FX Comedy

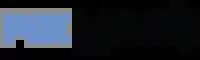
Final logo as Fox Comedy, used from 2015 to 2023

The station launched in Poland on 4 January 2007 as Fox Life. At the beginning, it was available only to Cyfrowy Polsat viewers, but it was later added to other cable operators in the country, like Toya. Fox Life aired both cult series as well as premieres of new series"," mostly dedicated to women ("Ugly Betty", "Grey's Anatomy," "Desperate Housewives"). On 6 February 2010 Fox Life HD was launched. The channel changed its logo and graphics from October 2013.